IBM System/360 Model 50

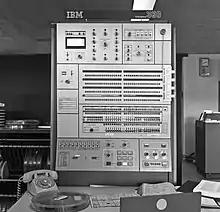
B&W closeup of 360/50 console

It was possible to choose DOS/360, OS/360 MFT (Multi-programming with a Fixed number of Tasks), or OS/360 MVT (Multi-programming with a Variable number of Tasks) as the operating system of an IBM System/360 Model 50. Few chose MVT.